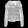
Label: Coat